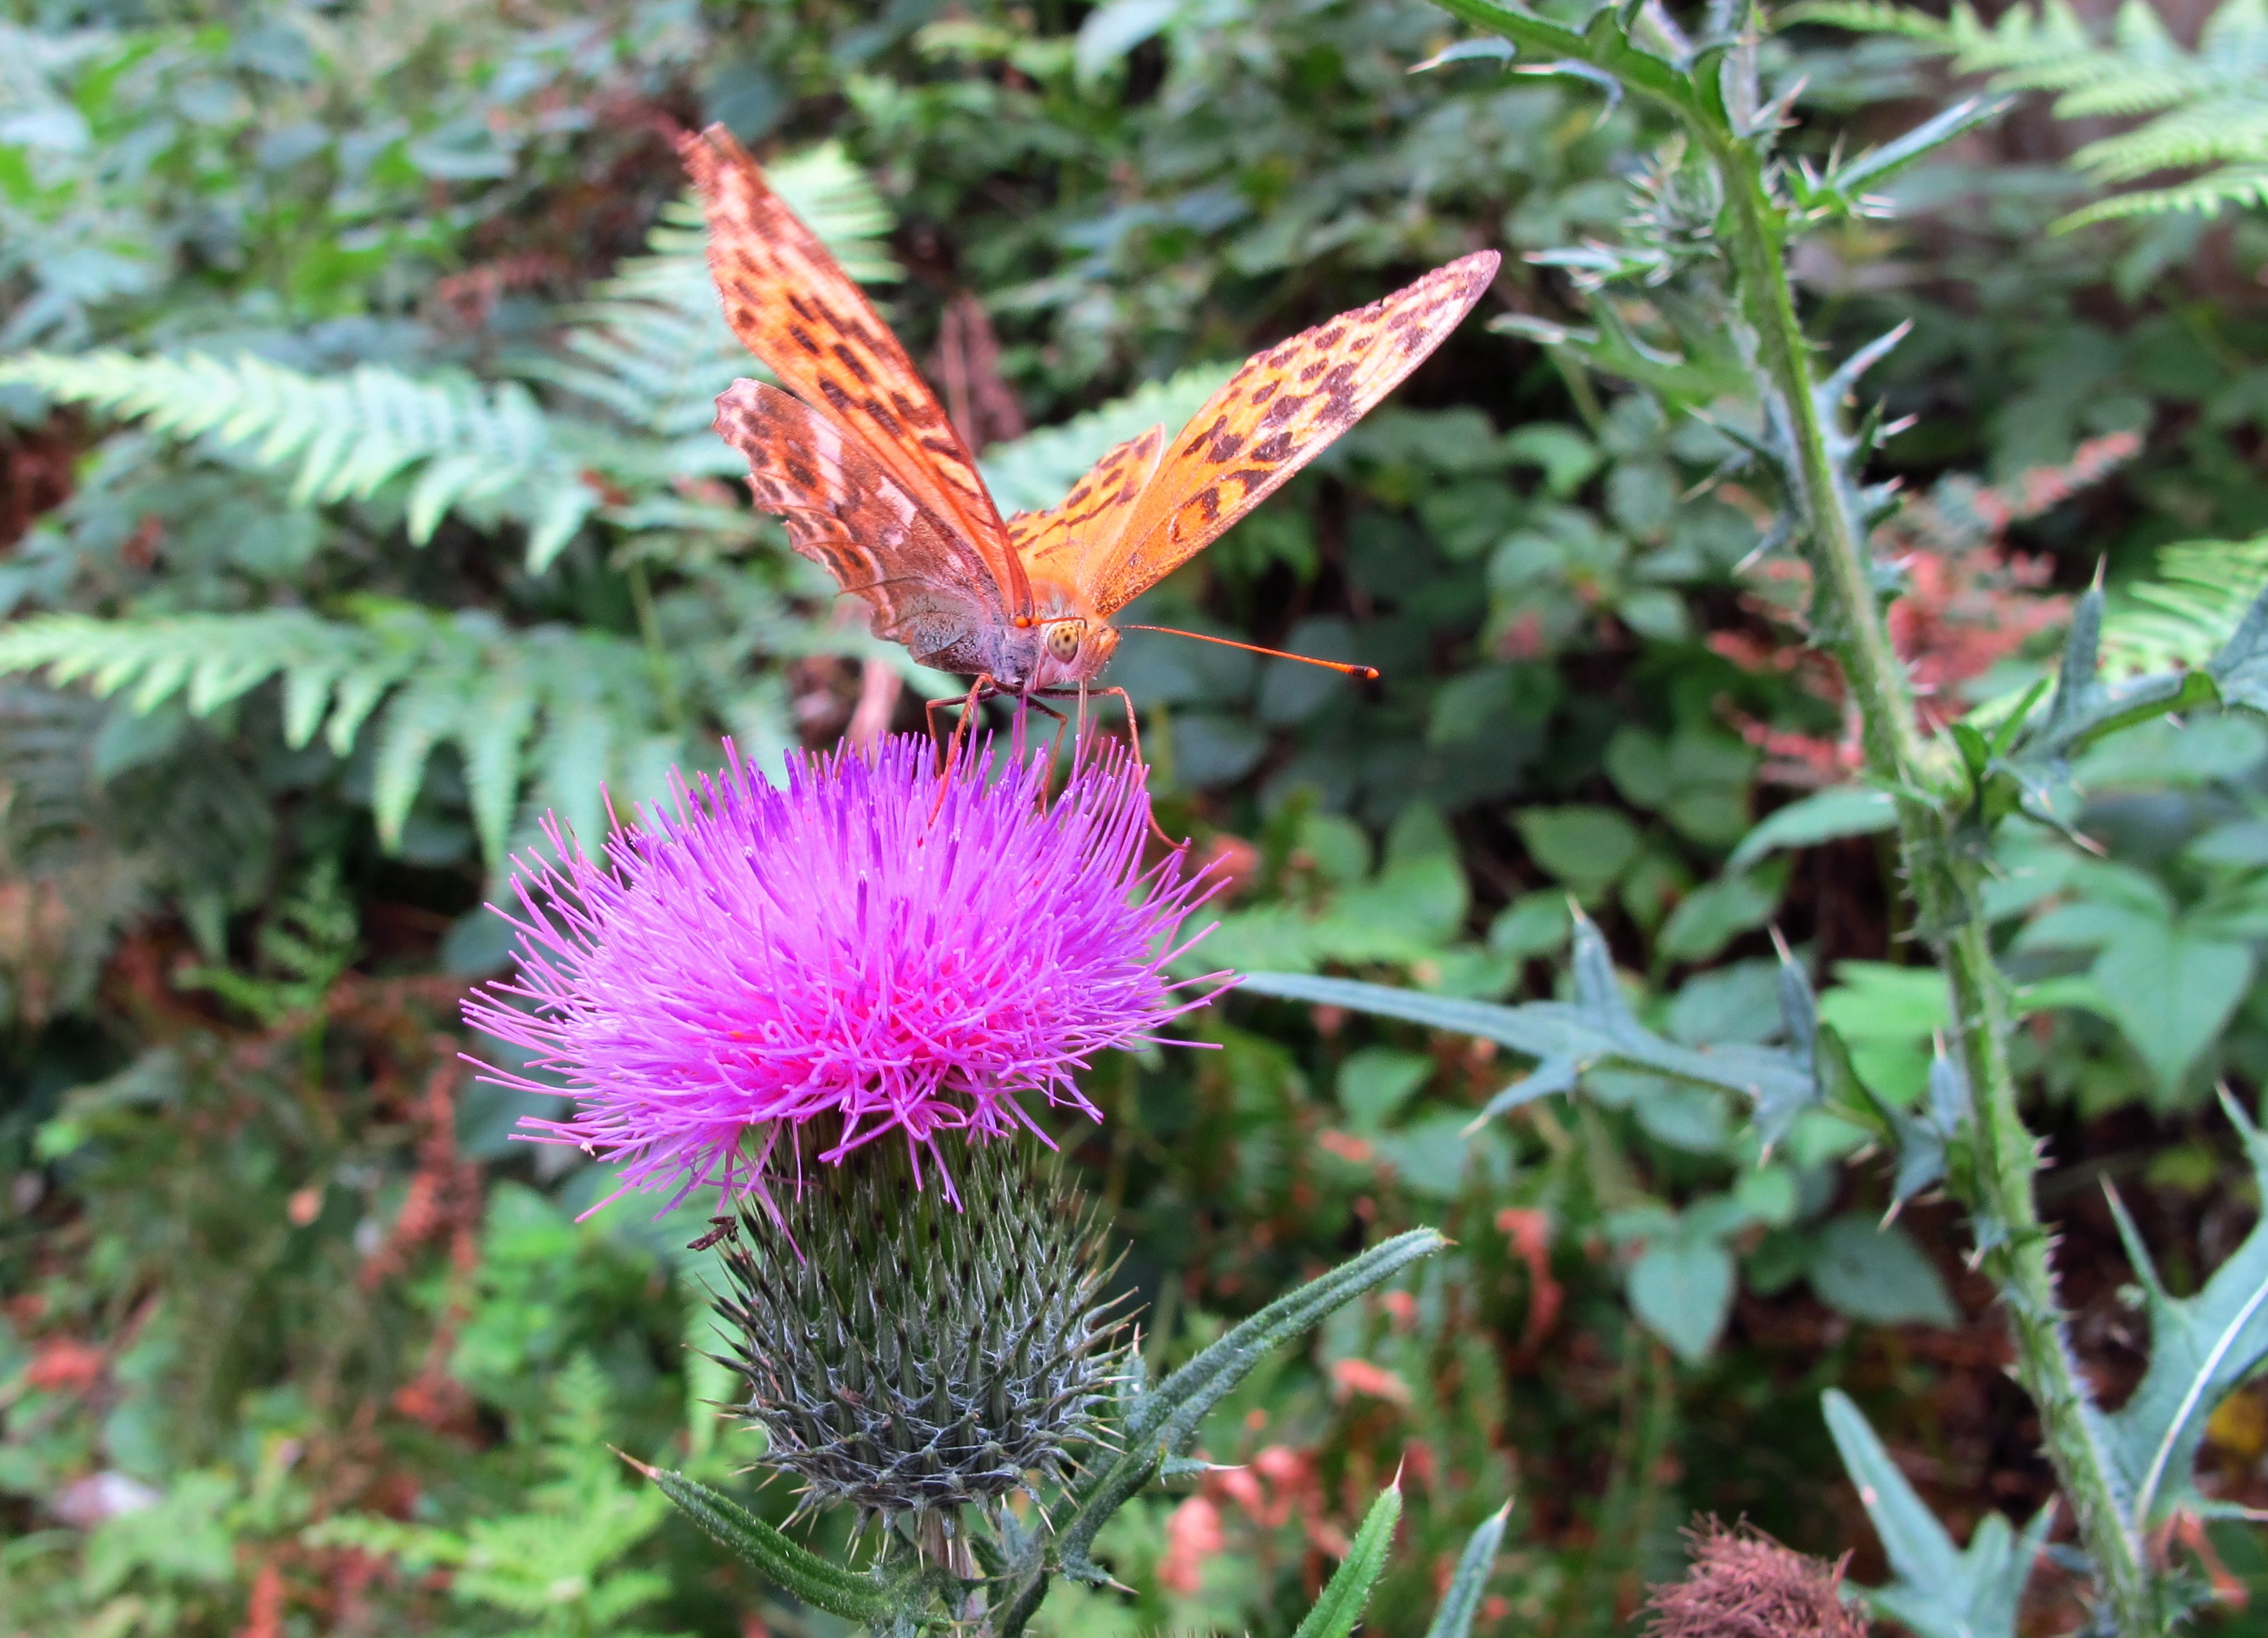
nature, plant, flower, animal, summer, green, insect, butterfly, pink, flora, invertebrate, nectar, proboscis, pollinator, suck, moths and butterflies, brush footed butterfly